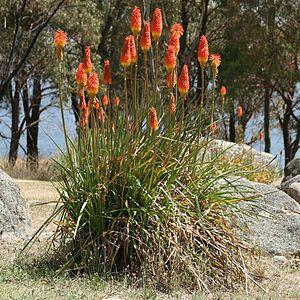
Plant fleuri de Kniphofia uvaria. Photo prise sur les rives du lac Jindabyne, en Nouvelle Galles du Sud (Australie).
Le tritome à longues grappes est une plante vivace du genre Kniphofia originaire de la province du Cap en Afrique du sud facilement reconnaissable avec ses fleurs rouges, orange et jaunes réunies en grappes denses au sommet de hampes sans feuilles.